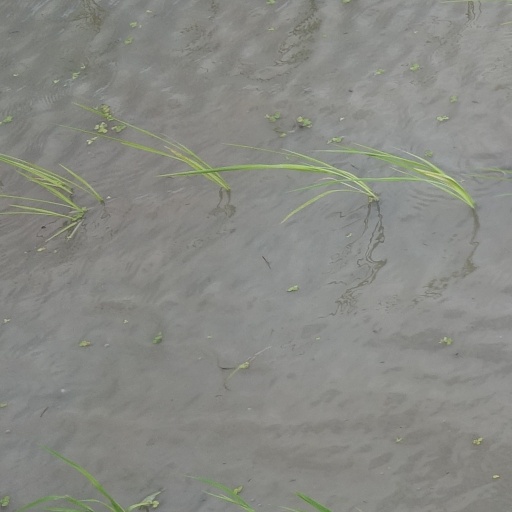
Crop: rice